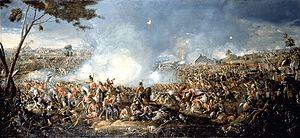
L’Empire britannique ou Empire colonial britannique était un ensemble territorial composé des dominions, colonies, protectorats, mandats et autres territoires gouvernés ou administrés par le Royaume-Uni. Il trouve son origine dans les comptoirs commerciaux puis les colonies outre-mer établis très progressivement par l'Angleterre, à partir de la fin du XVIᵉ siècle. Elle était la première puissance mondiale à son apogée en 1922, avec un quart de la population mondiale, soit environ 400 millions d'habitants et s'étendait sur 29,8 millions de km². En conséquence, son héritage dans les domaines de la politique, du droit, de la linguistique et de la culture n'est pas sans conséquence.
L'hypotypose [i.pɔ.ti.poz] est une figure de style consistant en une description réaliste, animée et frappante de la scène dont on veut donner une représentation imagée et comme vécue à l'instant de son expression. Le discours de la nourrice, dans le Prologue de la Médée d'Euripide, le « songe d'Athalie » de Racine dans la pièce du même nom, le portrait de Clodius fait par Cicéron dans son Pro Milone, ou la description de l'alambic faite par Émile Zola dans son roman L’Assommoir sont des exemples d'hypotyposes.